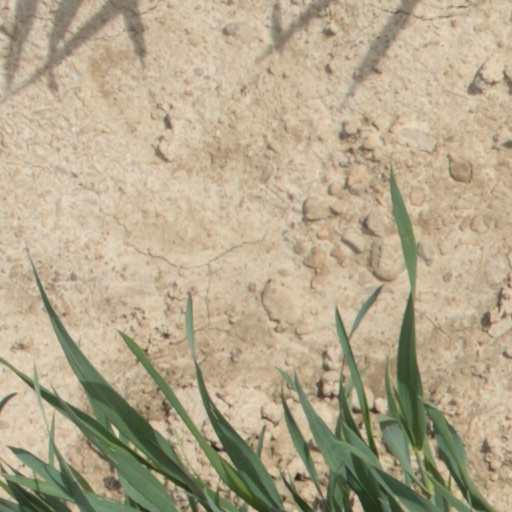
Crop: wheat